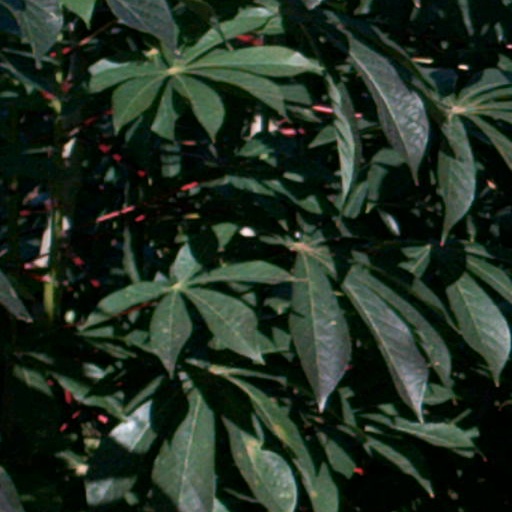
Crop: cassava